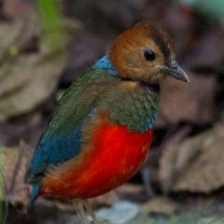
Species: RED BELLIED PITTA
Scientific name: PITTA ERYTHROGASTER